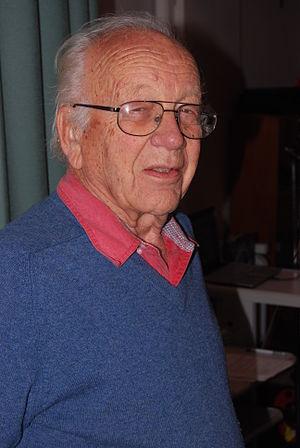
Astronomer Royal était à l'origine le titre du directeur de l'Observatoire royal de Greenwich, mais depuis 1972 ce n'est plus qu'un titre honorifique.
Sir Francis Graham Smith est un astronome britannique. Il fut Astronome royal de 1982 à 1990. Il reçut la médaille royale de la Royal Society en 1987.